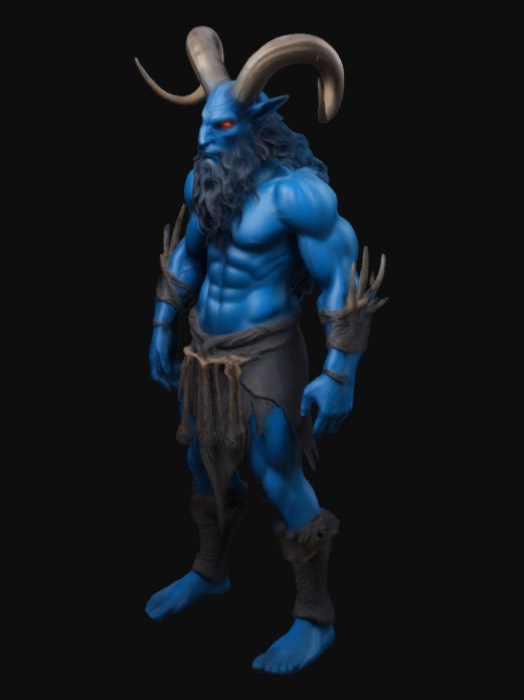
미적 점수 (1~10점): 9